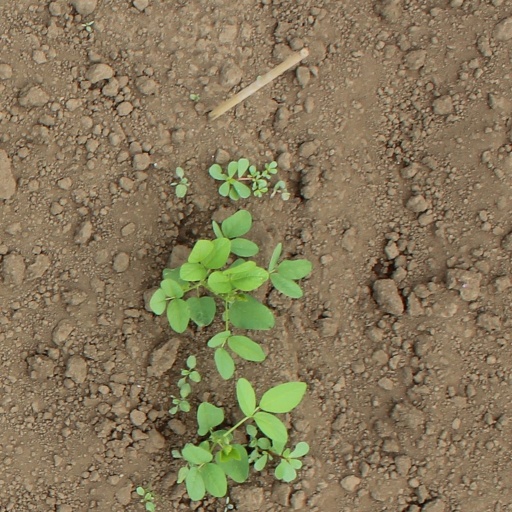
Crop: soybean